Michelle O'Neill

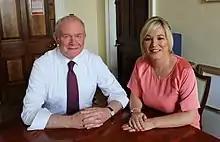
O'Neill with deputy First Minister Martin McGuinness in 2014

O'Neill succeeded Michelle Gildernew as Minister for Agriculture and Rural Development in the Northern Ireland Executive after the 2011 Assembly election. One of her key decisions in the role was the relocation of the Department of Agriculture and Rural Development's headquarters from Belfast to a former British Army barracks in Ballykelly, County Londonderry in a bid to decentralise civil service jobs. The decision overruled an internal report on the matter, which recommended Strabane as a more appropriate location.